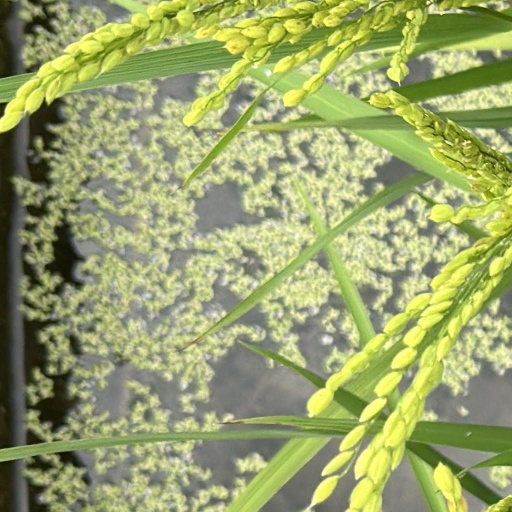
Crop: rice